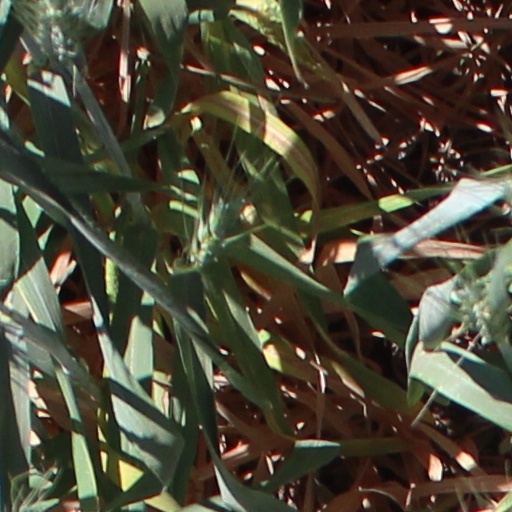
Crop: wheat